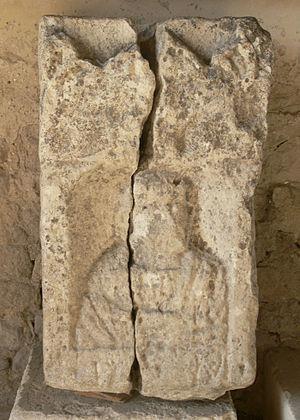
Prieuré du Val des Nymphes